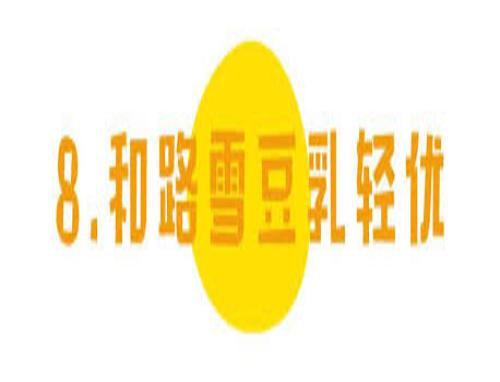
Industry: Food